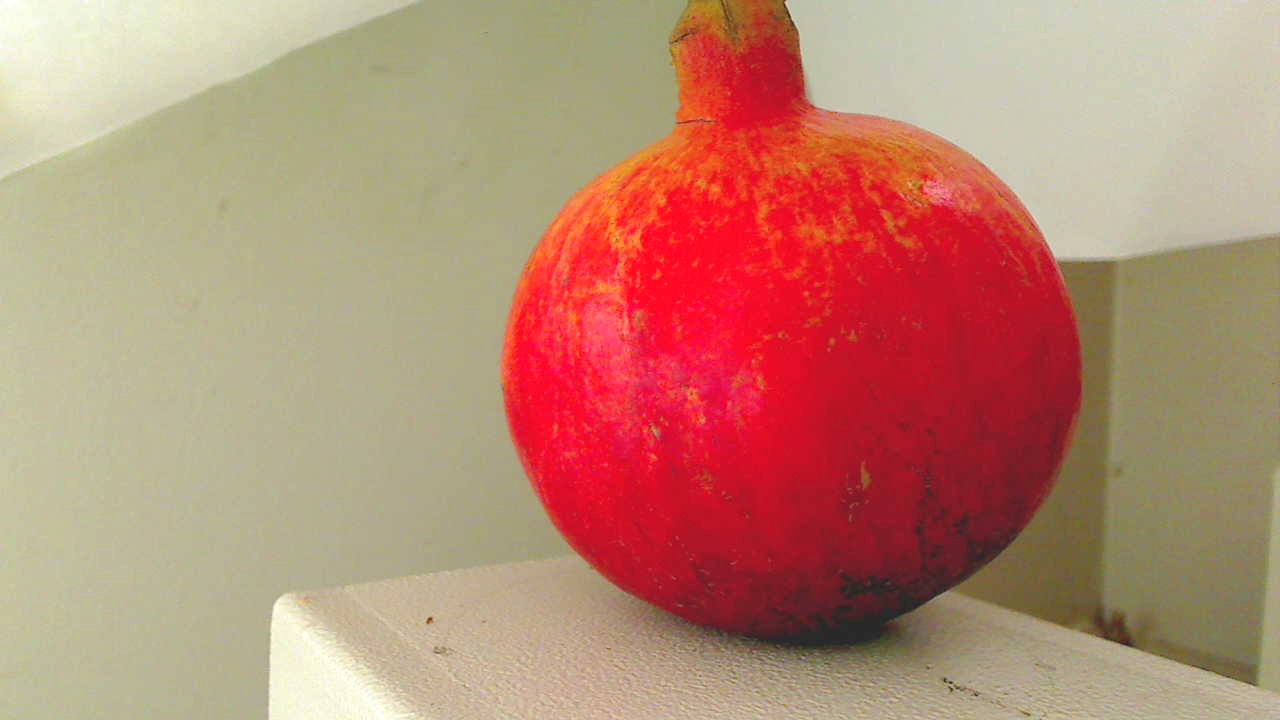
Grade: grade-2
Quality: quality-2